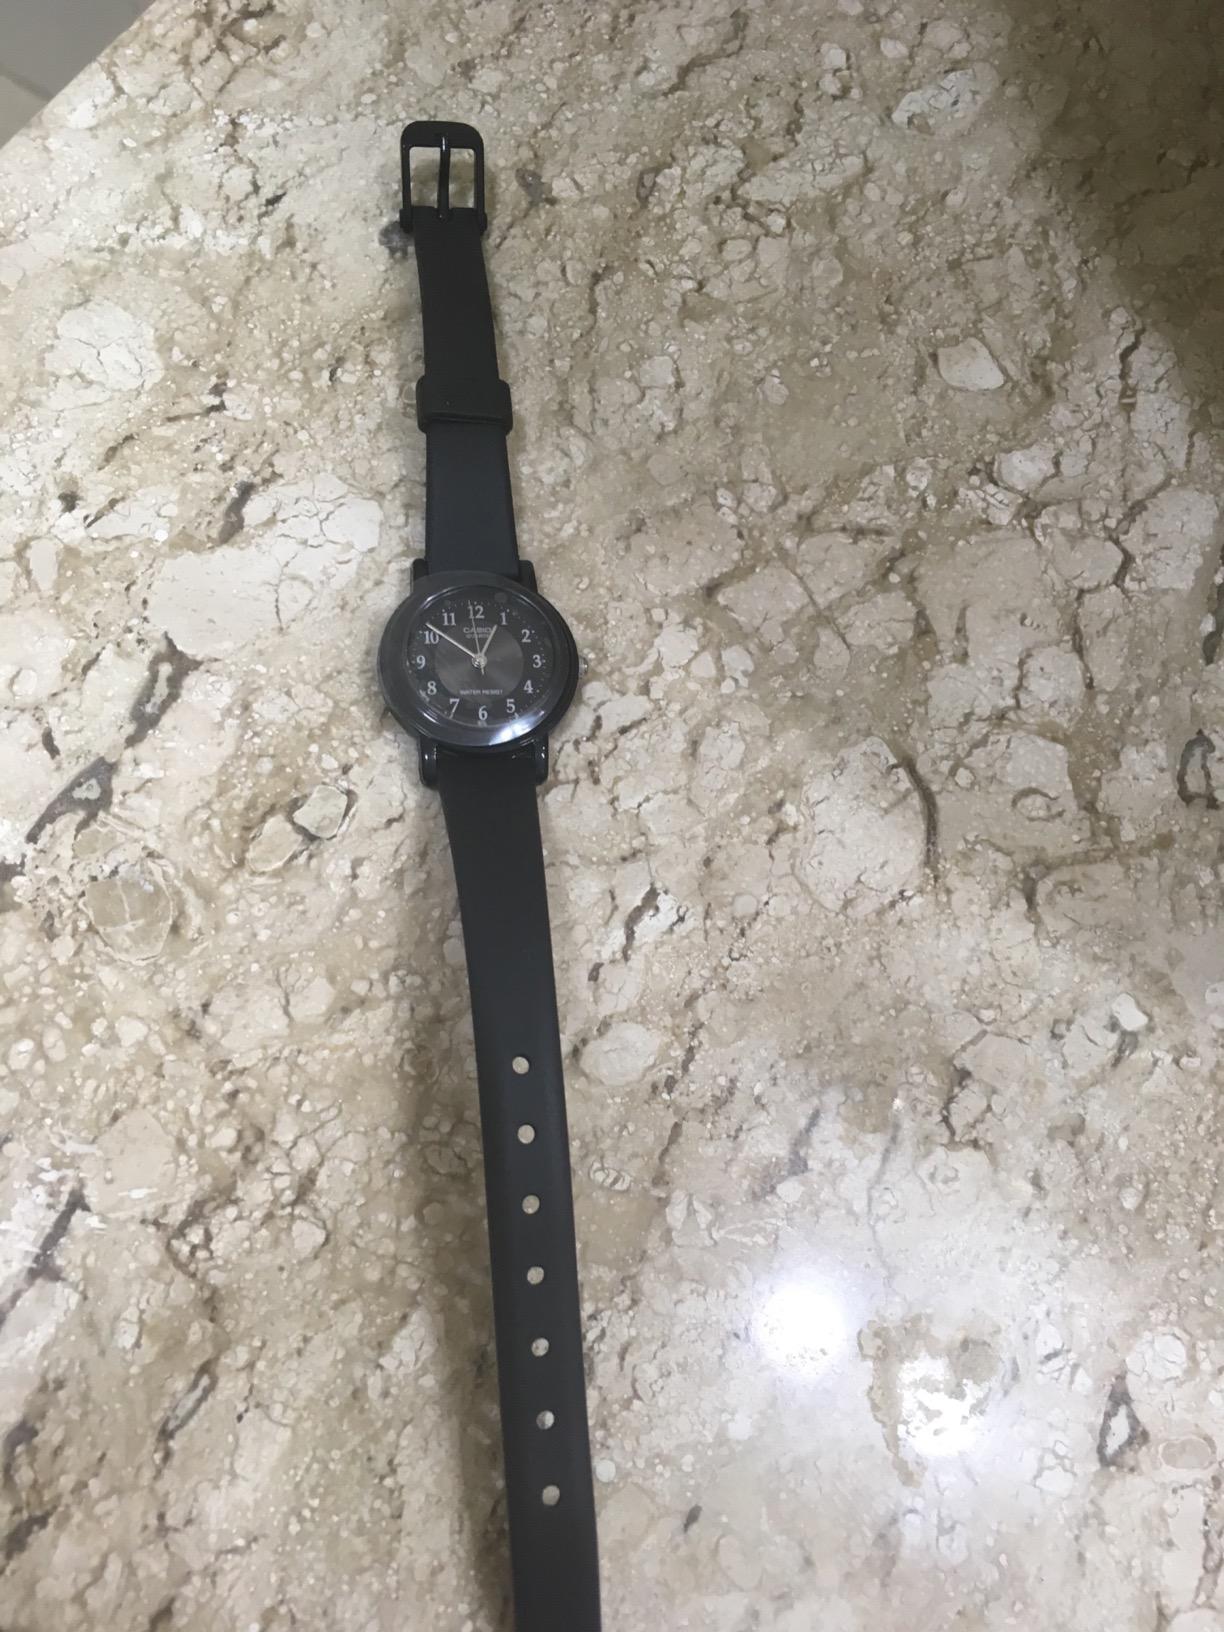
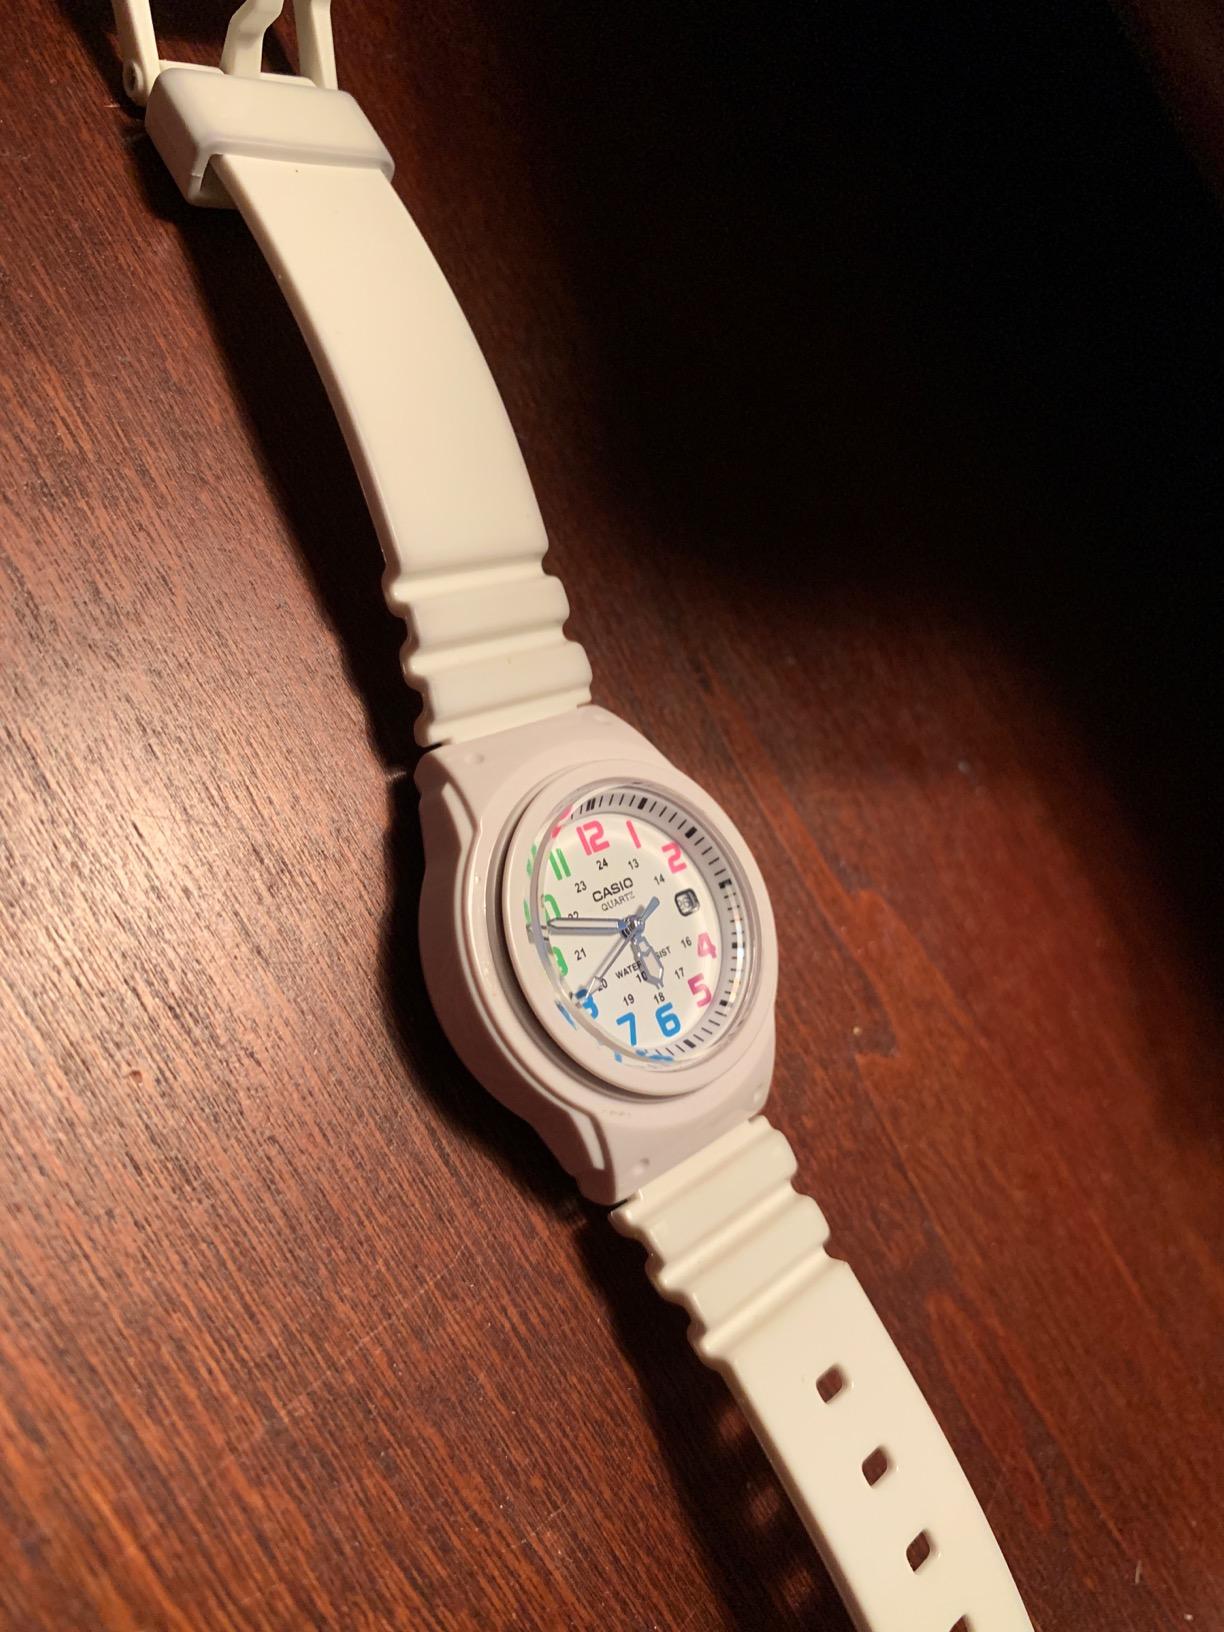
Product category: accessories_watch
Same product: no